Admiral Hood Monument

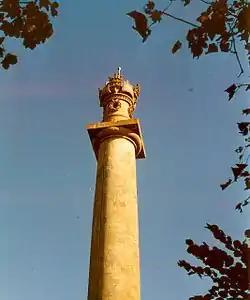

The Admiral Hood Monument is a memorial column to Sir Samuel Hood on a hill near Butleigh in the parish of Compton Dundon, Somerset, England. It was completed in 1831 to a design by Henry Goodridge.